Palazzo della Loggia (Brescia)

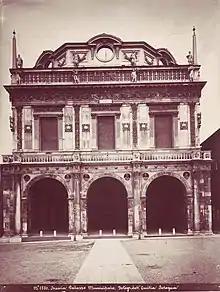
Photo of the Loggia with the Vanvitelli roof.

The Loggia is a large building, three bays wide by five bays long, the front forming a loggia while the back was for offices. It is 30 metres wide and 47 metres long, 20 metres tall with 18 metres of roofing. It was constructed atop foundations that covered and channelled the Garza brook.